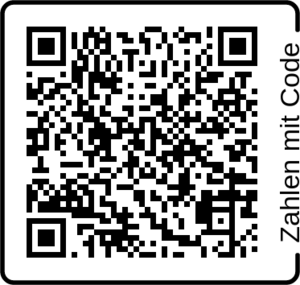
Les instructions pour la création du code QR du Conseil Européen des Paiements définissent le contenu d'un code QR qui peut être utilisé pour initier des Virements SEPA. Ce code QR contient toutes les informations nécessaires sous forme textuelle. Des codes QR compatibles avec ces instructions sont utilisés sur de nombreuses factures et demandes de paiement dans les pays qui le supportent permettant à des dizaines de millions de personnes de payer sans nécessiter de saisie manuelle des données menant à une diminution des taux d'erreurs.